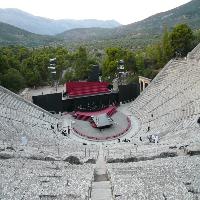
Weather: cloudy or overcast